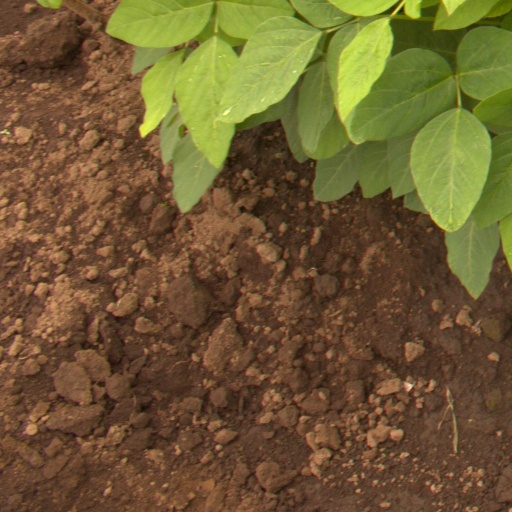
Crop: soybean